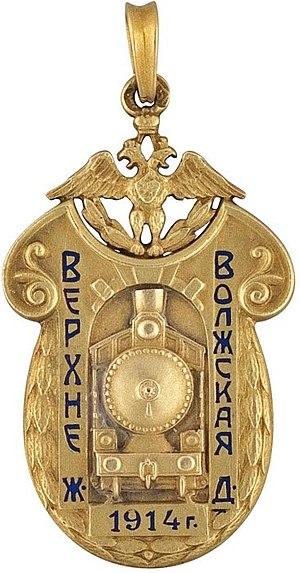
Chemin de fer de la Haute Volga était un chemin de fer privé dans la région de la Haute Volga en Russie, construit en 1914-1921 et dans la seconde moitié des années 1930. Ce chemin de fer était prévu dans le cadre de la voie de remisage de Saint-Pétersbourg à Moscou. Aujourd'hui, les lignes font partie de la région de Moscou du Chemin de fer d'Octobre.